Colorado

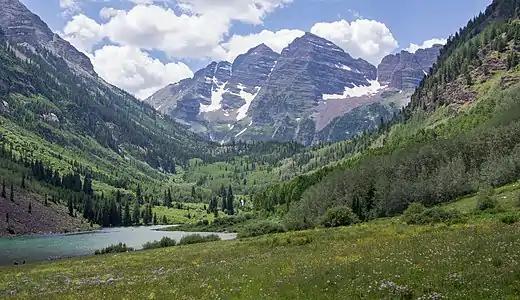
Maroon Bells, at , is part of White River National Forest and a tourist destination

Roughly 70% of Colorado's population resides along the eastern edge of the Rocky Mountains in the Front Range Urban Corridor between Cheyenne, Wyoming, and Pueblo, Colorado. This region is partially protected from prevailing storms that blow in from the Pacific Ocean region by the high Rockies in the middle of Colorado. The "Front Range" includes Denver, Boulder, Fort Collins, Loveland, Castle Rock, Colorado Springs, Pueblo, Greeley, and other townships and municipalities in between. On the other side of the Rockies, the significant population centers in western Colorado (which is known as "The Western Slope") are the cities of Grand Junction, Durango, and Montrose.